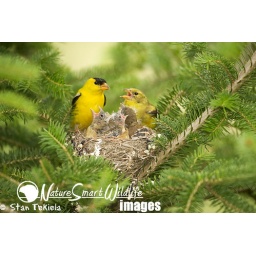
American Goldfinch (Carduelis tristis) male and female at nest feeding young. Taken in Dakota County, MN.